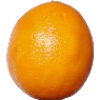
Label: lemon_meyer